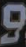
Number: 9